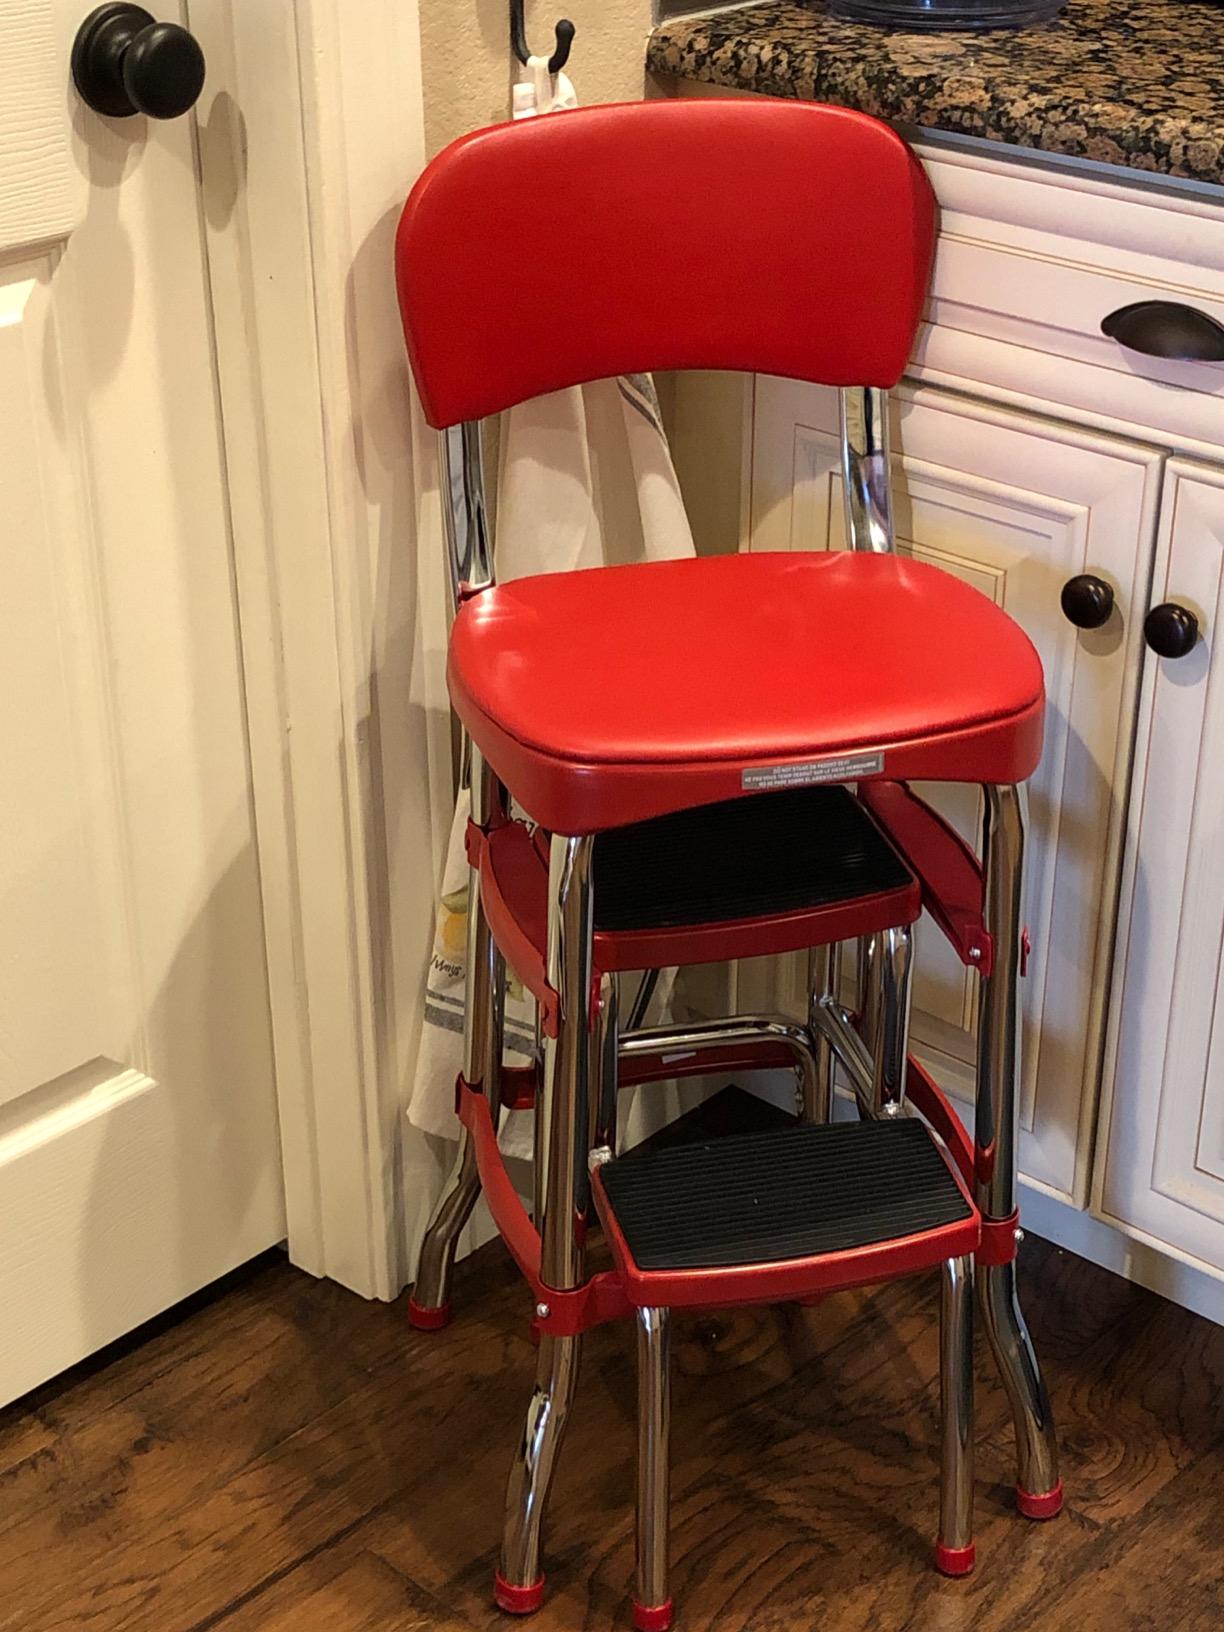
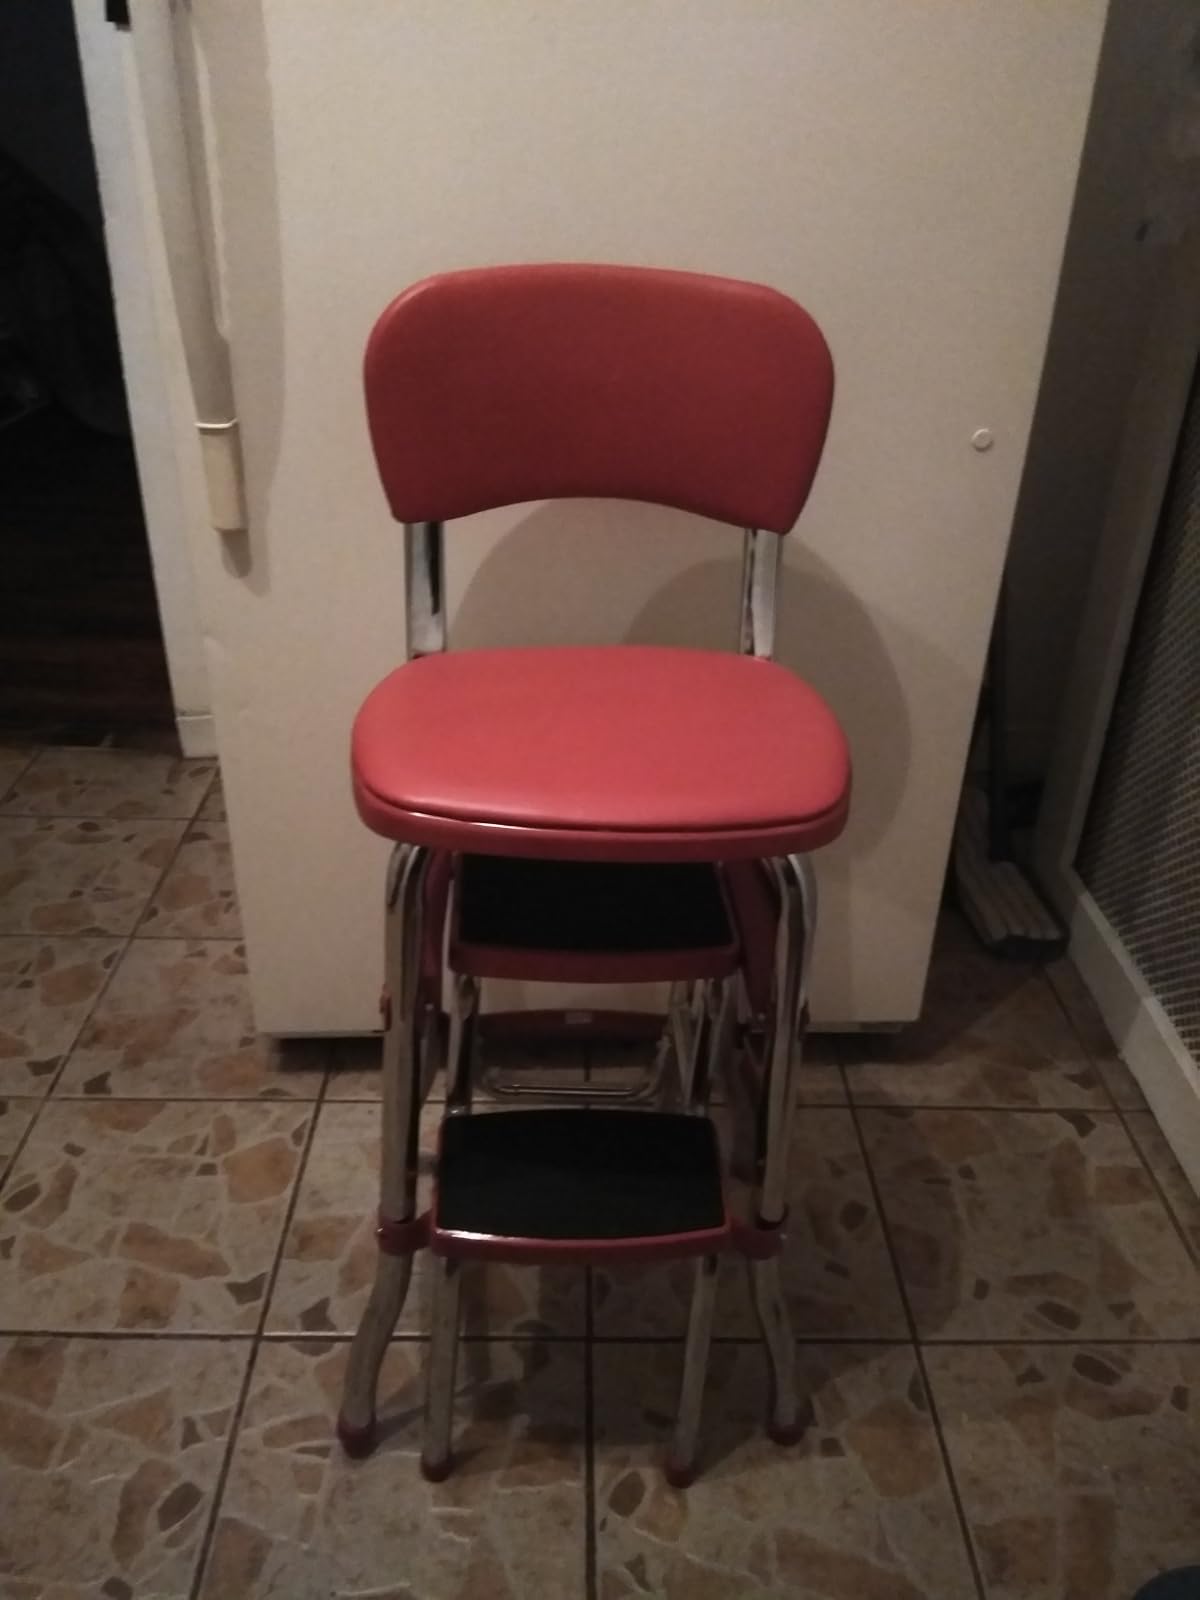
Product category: items_chair
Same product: yes